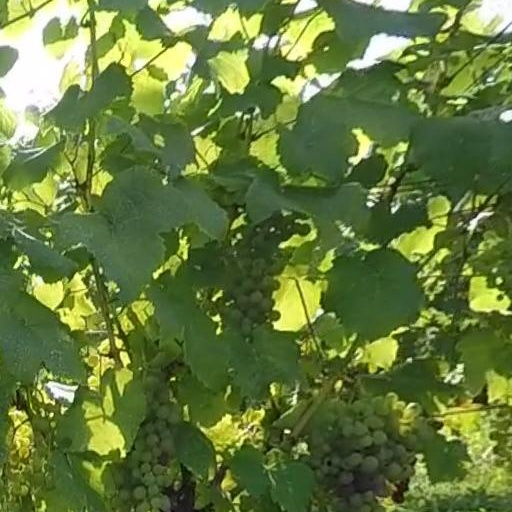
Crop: grape